Royal standards of England

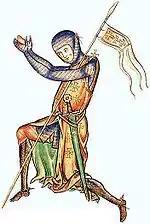
Knight's Pennon

The medieval standard was usually about eight feet long, but Tudor heralds determined different lengths, according to the rank of the nobility. "The Great Standard to be sette before the Kinges pavilion or tent – not to be borne in battle" – was 33-foot long. A duke's standard was 21-foot in length, and that of the humble knight, 12-foot long. These standards, or personal flags, were displayed by armigerous commanders in battle, but mustering and rallying functions were performed by livery flags; notably the standard which bore the liveries and badges familiar to the retainers and soldiers, of which their uniforms were composed. The St. George in the hoist of each standard was the communal symbol of national identity. This badge or banner of England, at the head of the standard, was the indication that the men assembled beneath it were first, Englishmen, and secondly, the followers of the man whose arms were continued on the standard.